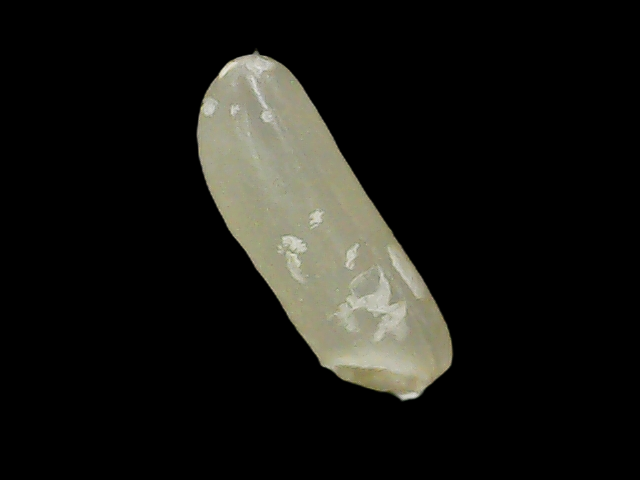
Rice variety: Binadhan7